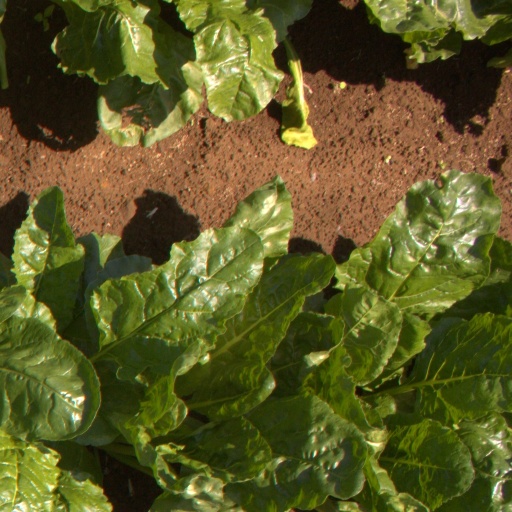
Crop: sugar beet